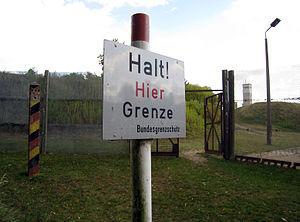
La frontière interallemande est la frontière qui séparait la République fédérale d'Allemagne et la République démocratique allemande de 1949 à 1990. En excluant le mur de Berlin, similaire mais physiquement indépendant, la frontière s'étirait sur 1 393 km de la mer Baltique à la Tchécoslovaquie.